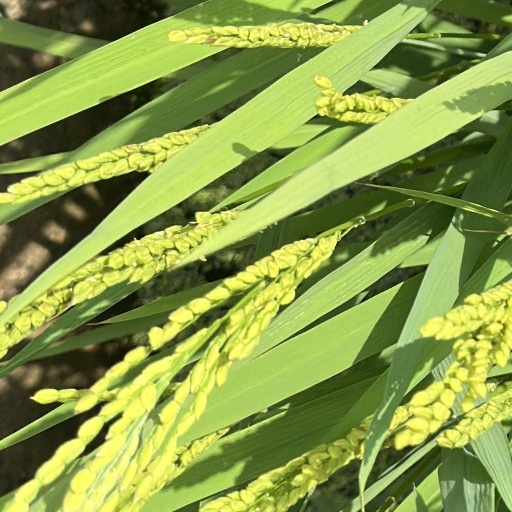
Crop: rice